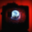
Label: television